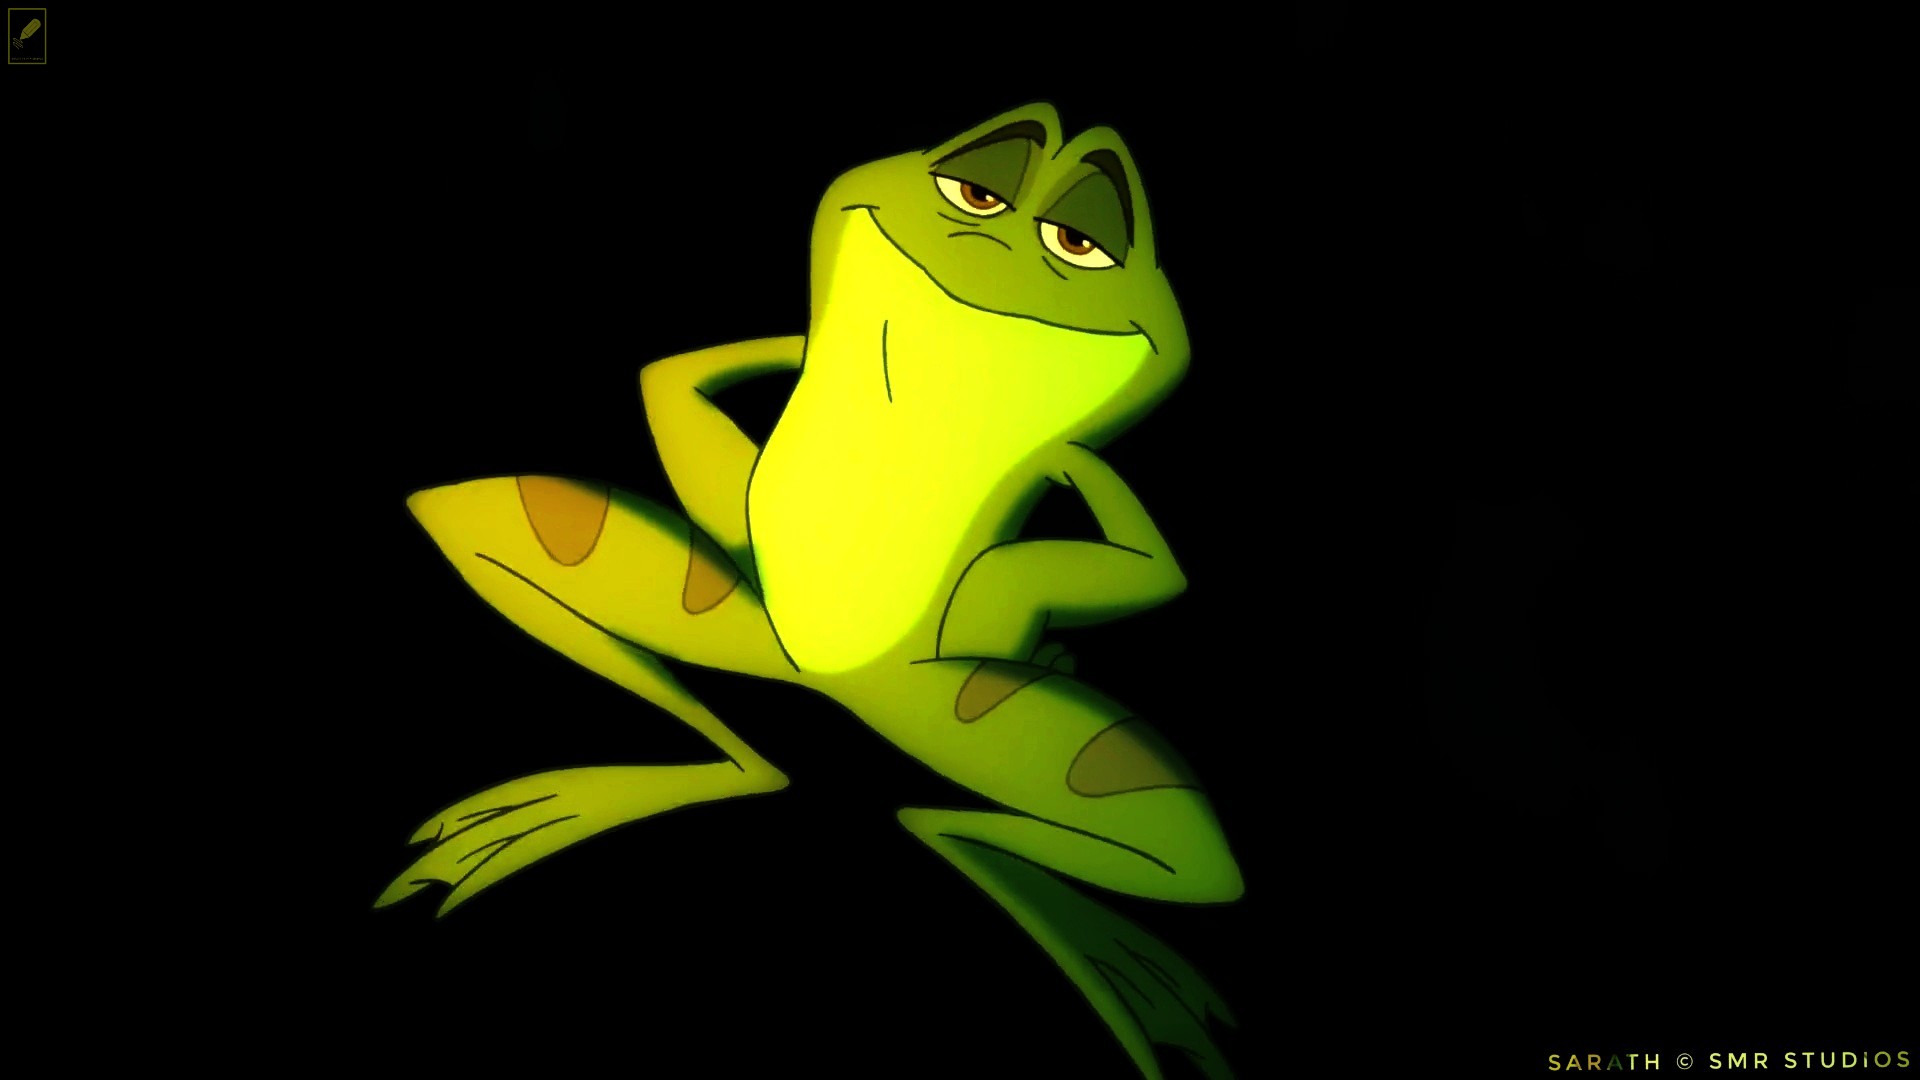
comic, cartoon, art, colour, painting, drawing, tree frog, frog, green, amphibian, Shrub frog, True frog, hyla, toad, Agalychnis, graphics